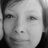
Emotion: sad